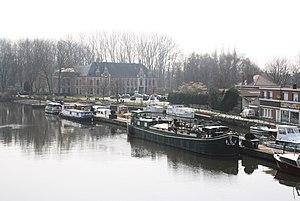
Wambrechies est une commune française située dans le département du Nord, en région Hauts-de-France. Elle fait partie de la Métropole européenne de Lille.